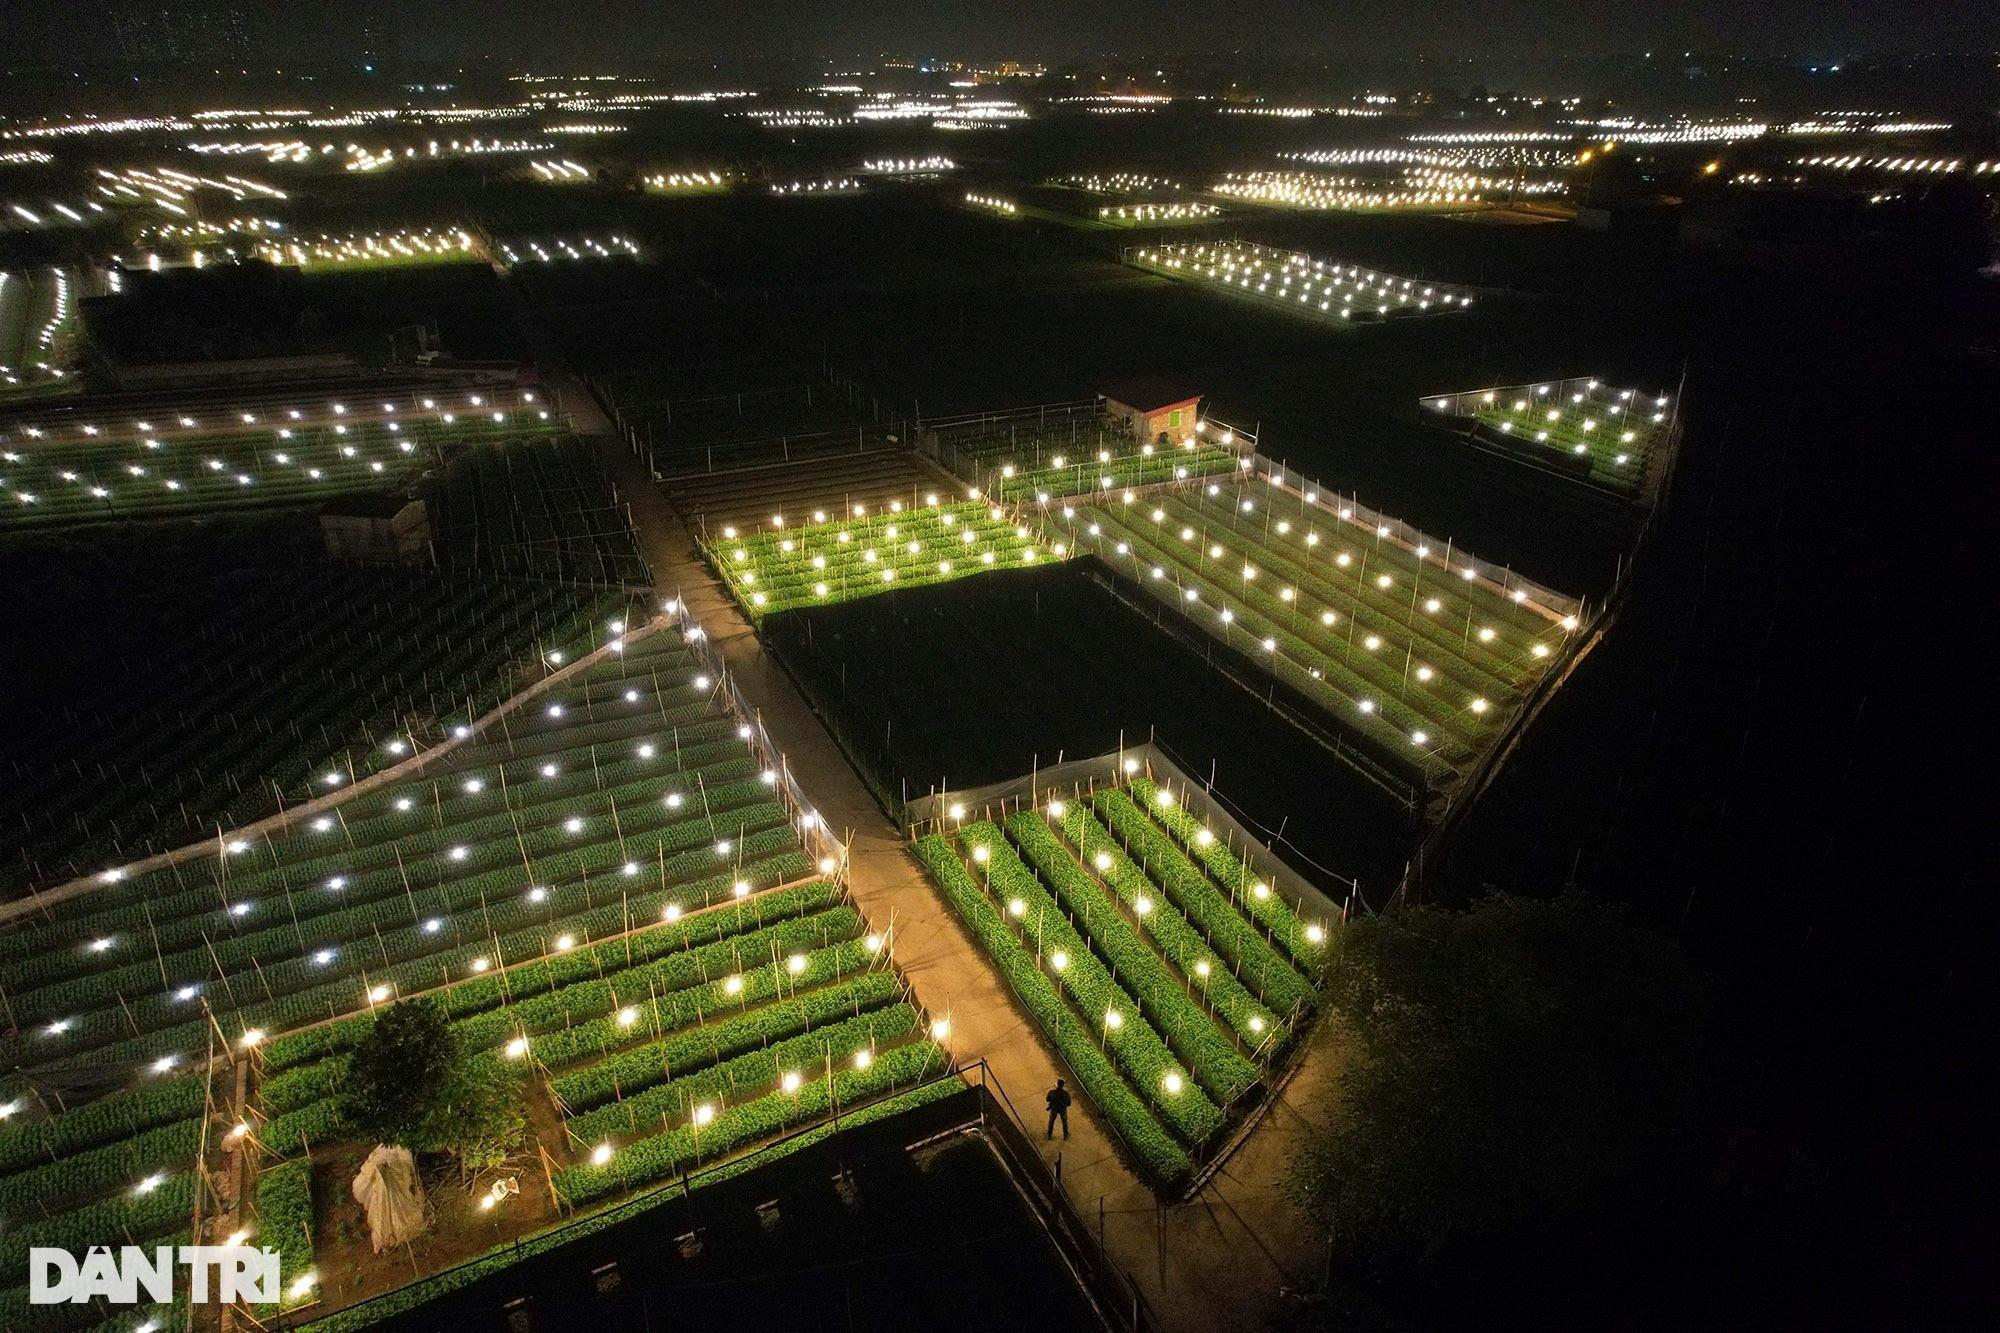
những khu vườn được thắp sáng bằng cách sử dụng những bóng đèn